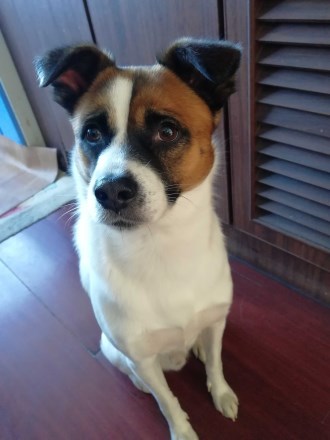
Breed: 3336-n000121-chinese_rural_dog